Emílio Santiago

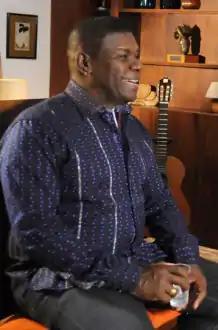

Emílio Vitalino Santiago (6 December 1946 – 20 March 2013), known as Emílio Santiago, was a Brazilian singer.